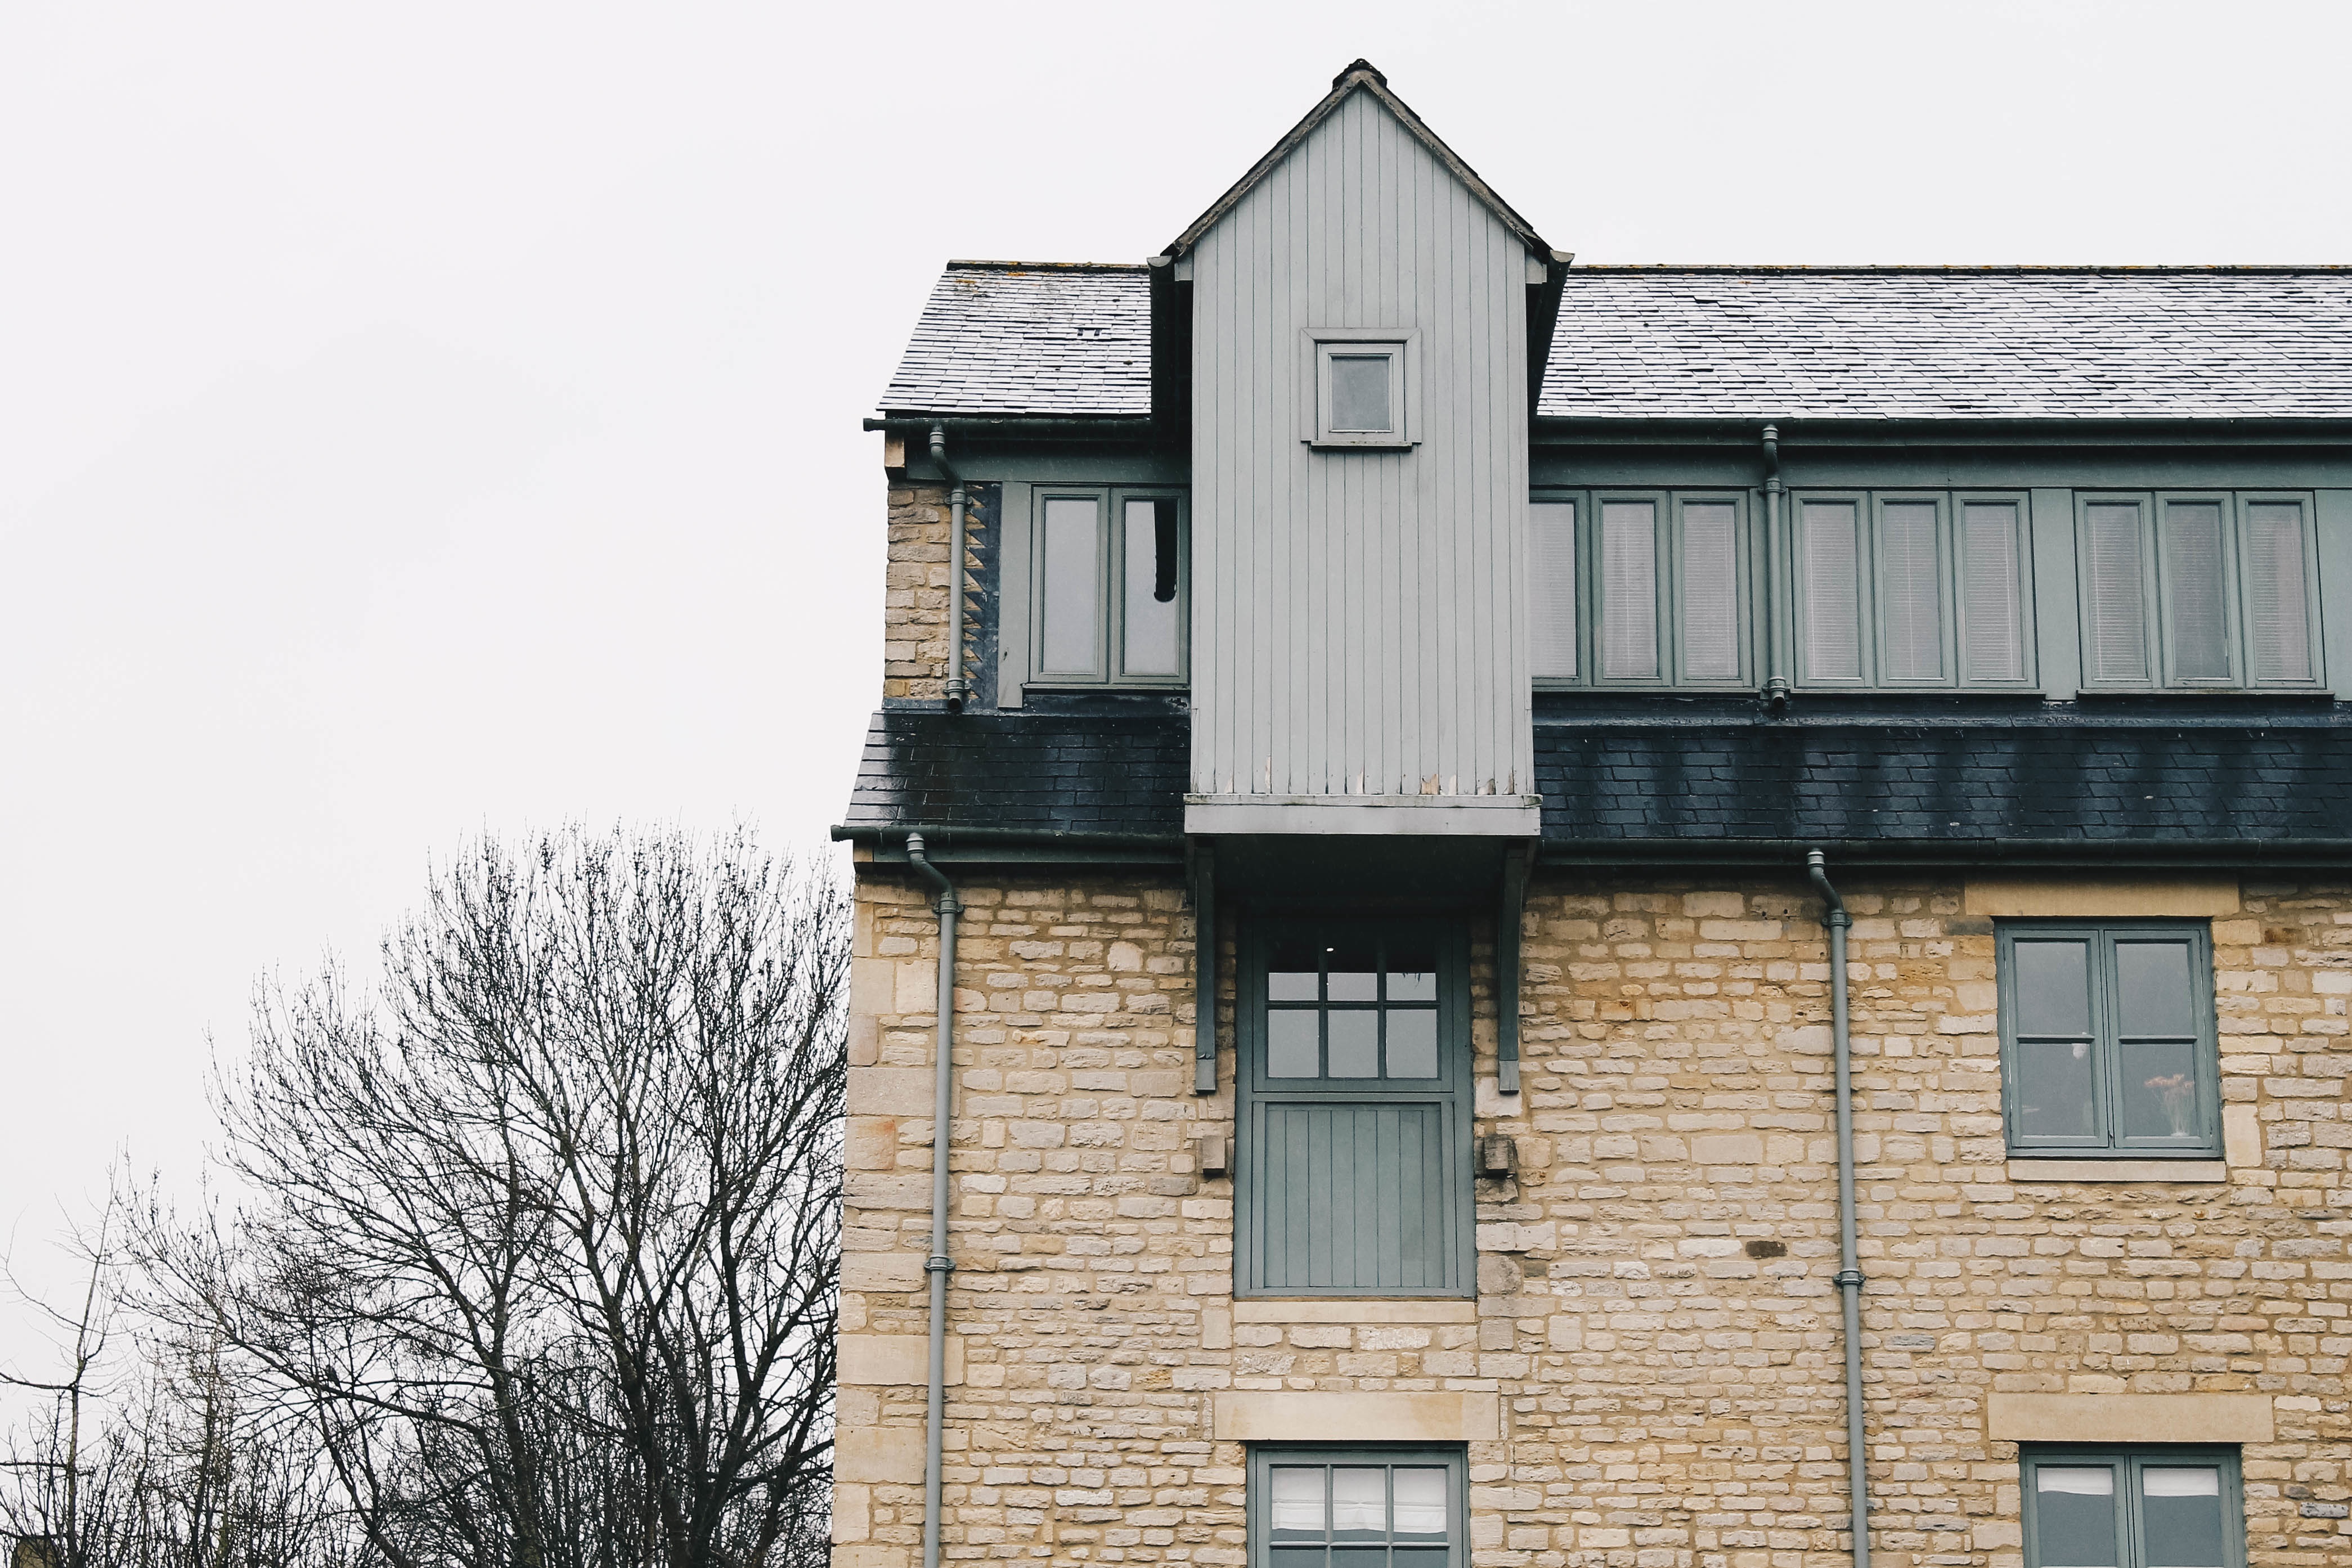
architecture, wood, house, window, roof, building, home, wall, tower, cottage, facade, property, tower block, siding, neighbourhood, residential area